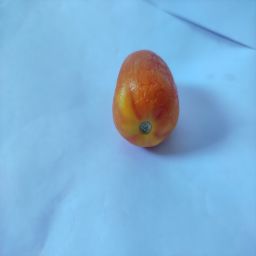
Crop: Tomato
Quality: Old